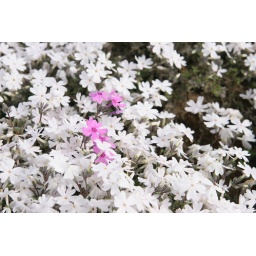
pink in white